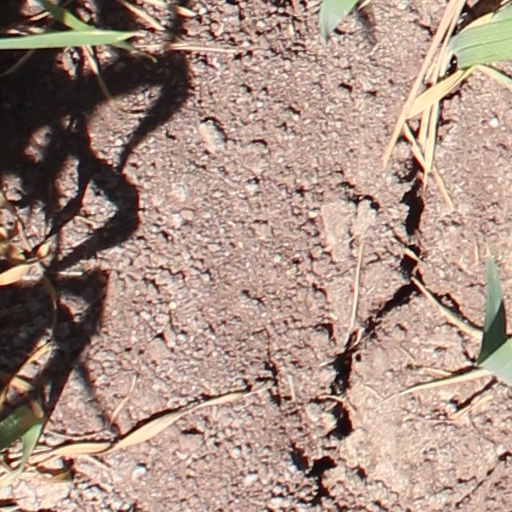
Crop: wheat